Franklin Place

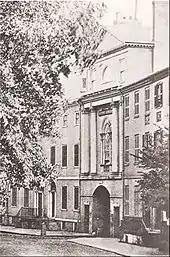
Side view

Franklin Place, designed by Charles Bulfinch and built in Boston, Massachusetts, in 1793–95, included a row of sixteen three-story brick townhouses that extended in a 480-foot curve, a small garden, and four double houses. Constructed early in Bulfinch's career, Franklin Place came after he had seen the possibilities of modern architecture in Europe and had determined to reshape his native city. It was the first important urban housing scheme undertaken in the United States, and the city's first row-house complex. However, years of decline and the push of industry into the area forced its demolition in 1858.